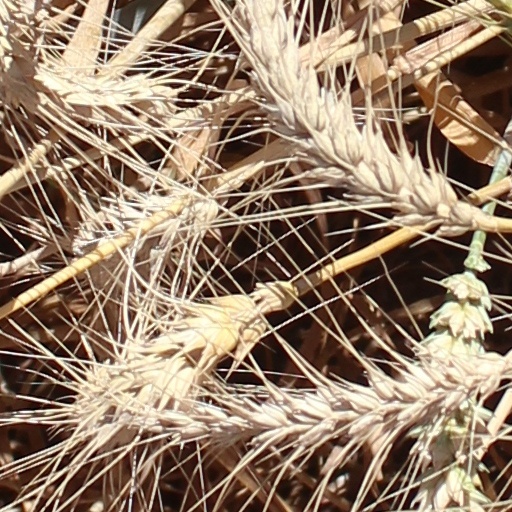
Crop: wheat